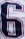
Number: 6